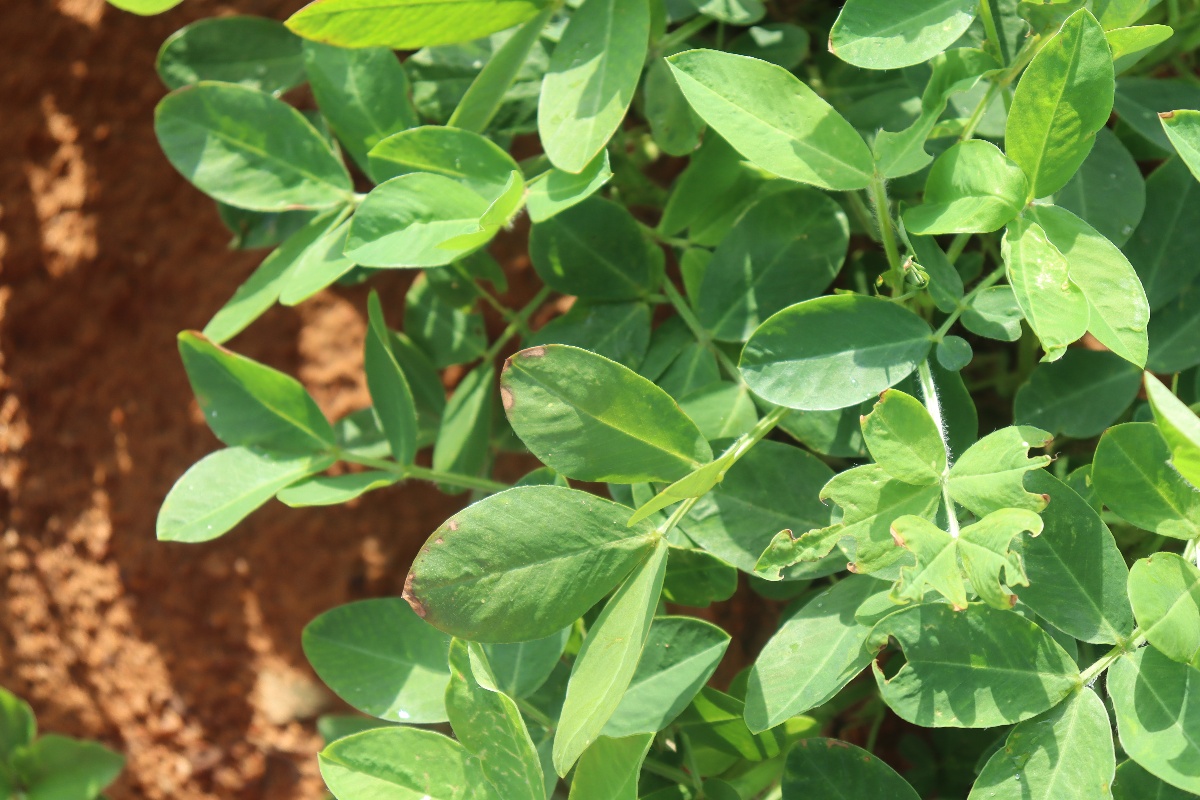
Label: healthy leaf